Winchester City Council elections

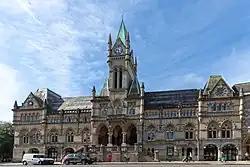
Winchester Guildhall, home of the City Council, seen in 2018

Winchester City Council is responsible for the local government of the City of Winchester in Hampshire, England. Despite its name, the City of Winchester is a local government district that stretches far beyond the urban area of Winchester, covering urban, suburban and rural areas.